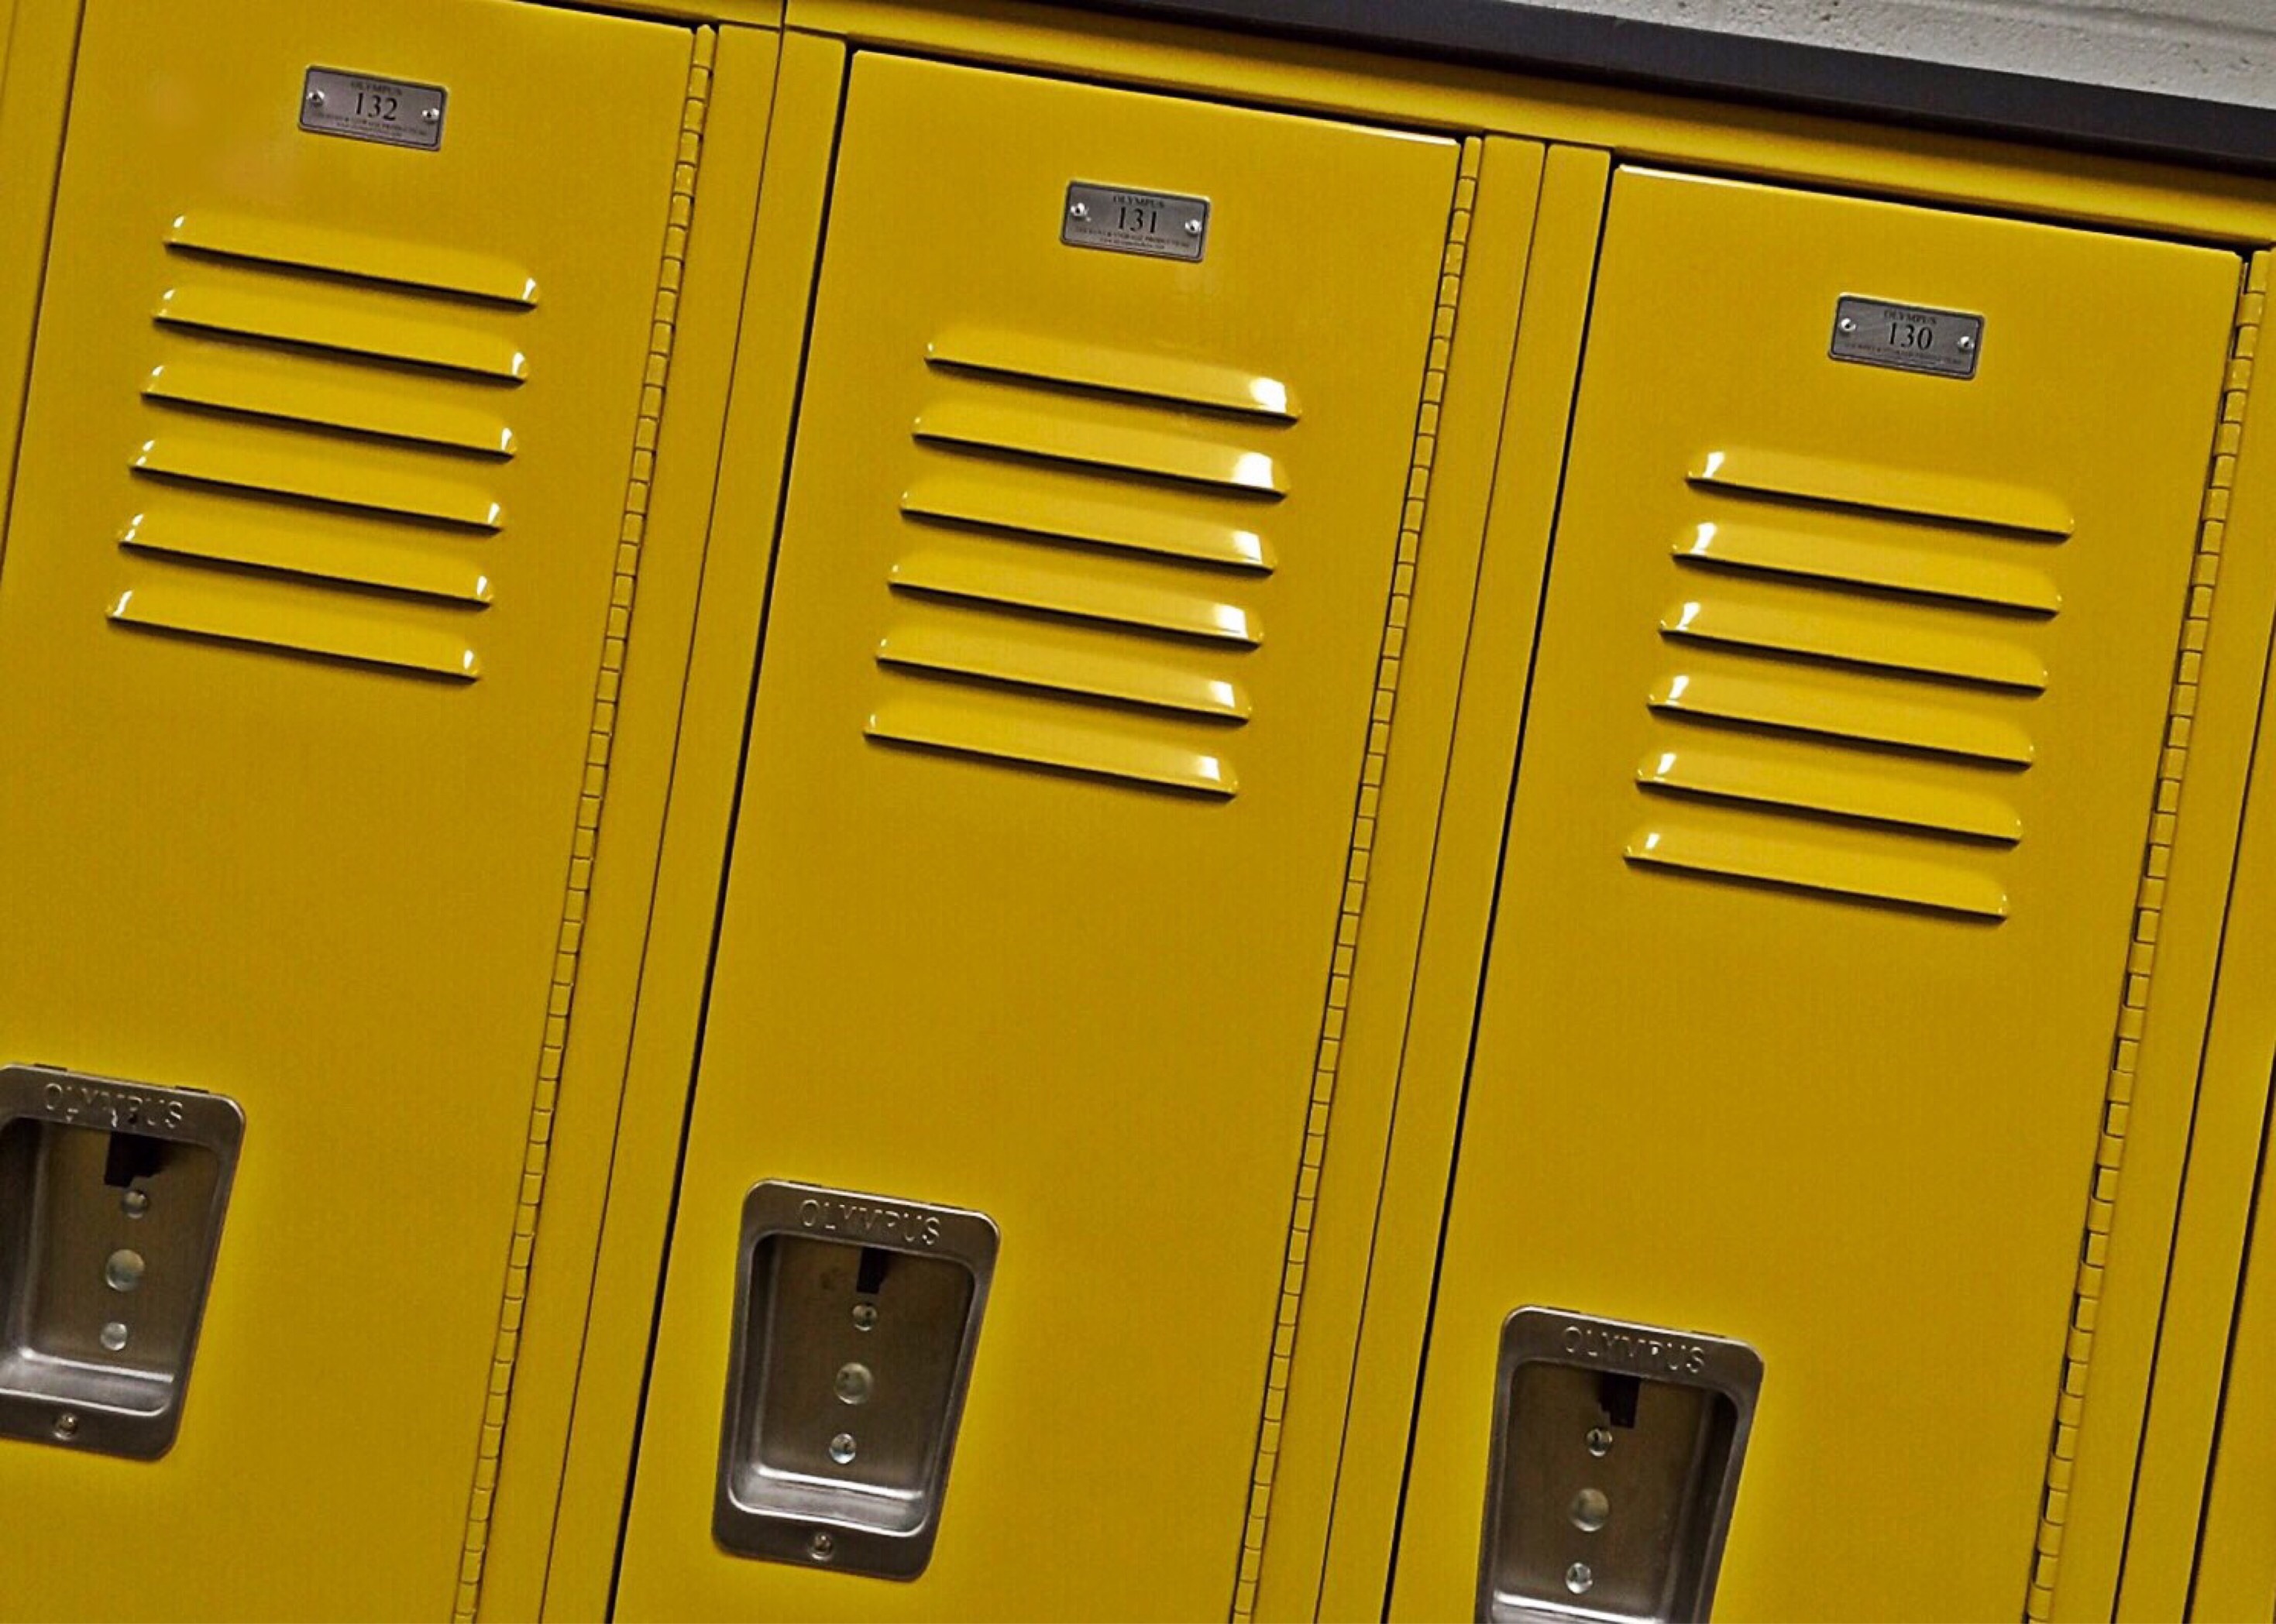
student, yellow, education, product, school, lockers, personal computer hardware